World Science Festival

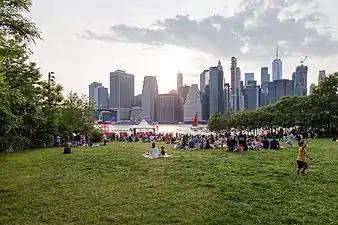
Audience preparing to watch ""Deep Field: The Impossible Magnitude of our Universe"" by Eric Whitacre in Brooklyn Bridge Park

Over the past 10 years, the festival has attracted more than two million visitors, with millions more viewing the programs online. Programming includes discussions, debates, plays, interactive explorations, musical performances, intimate salons and large outdoor events in parks, museums, galleries and performing arts venues throughout New York City. For a complete list of program, visit the festival's official website, launched in 2004.